Sports in Karnataka

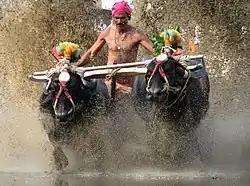

Pilikula Nisargadhama, an integrated theme park, has an 18-hole golf course at Vamanjoor.